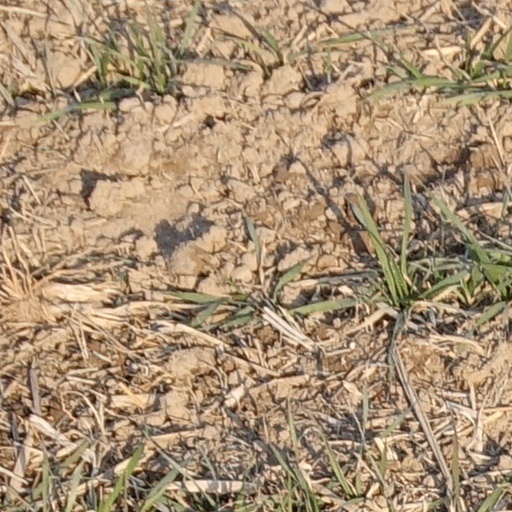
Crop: wheat